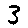
Label: 3